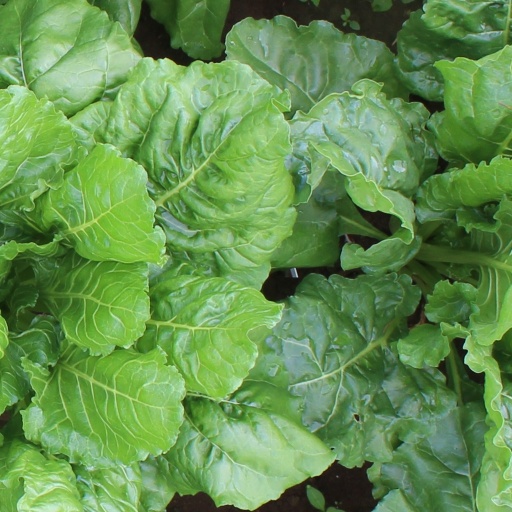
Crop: sugar beet